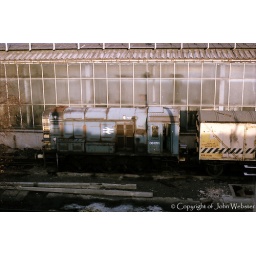
08051 at Tinsley TMD with ADB27380 packing van from the barrow hill breakdown train in 1984 or 1985